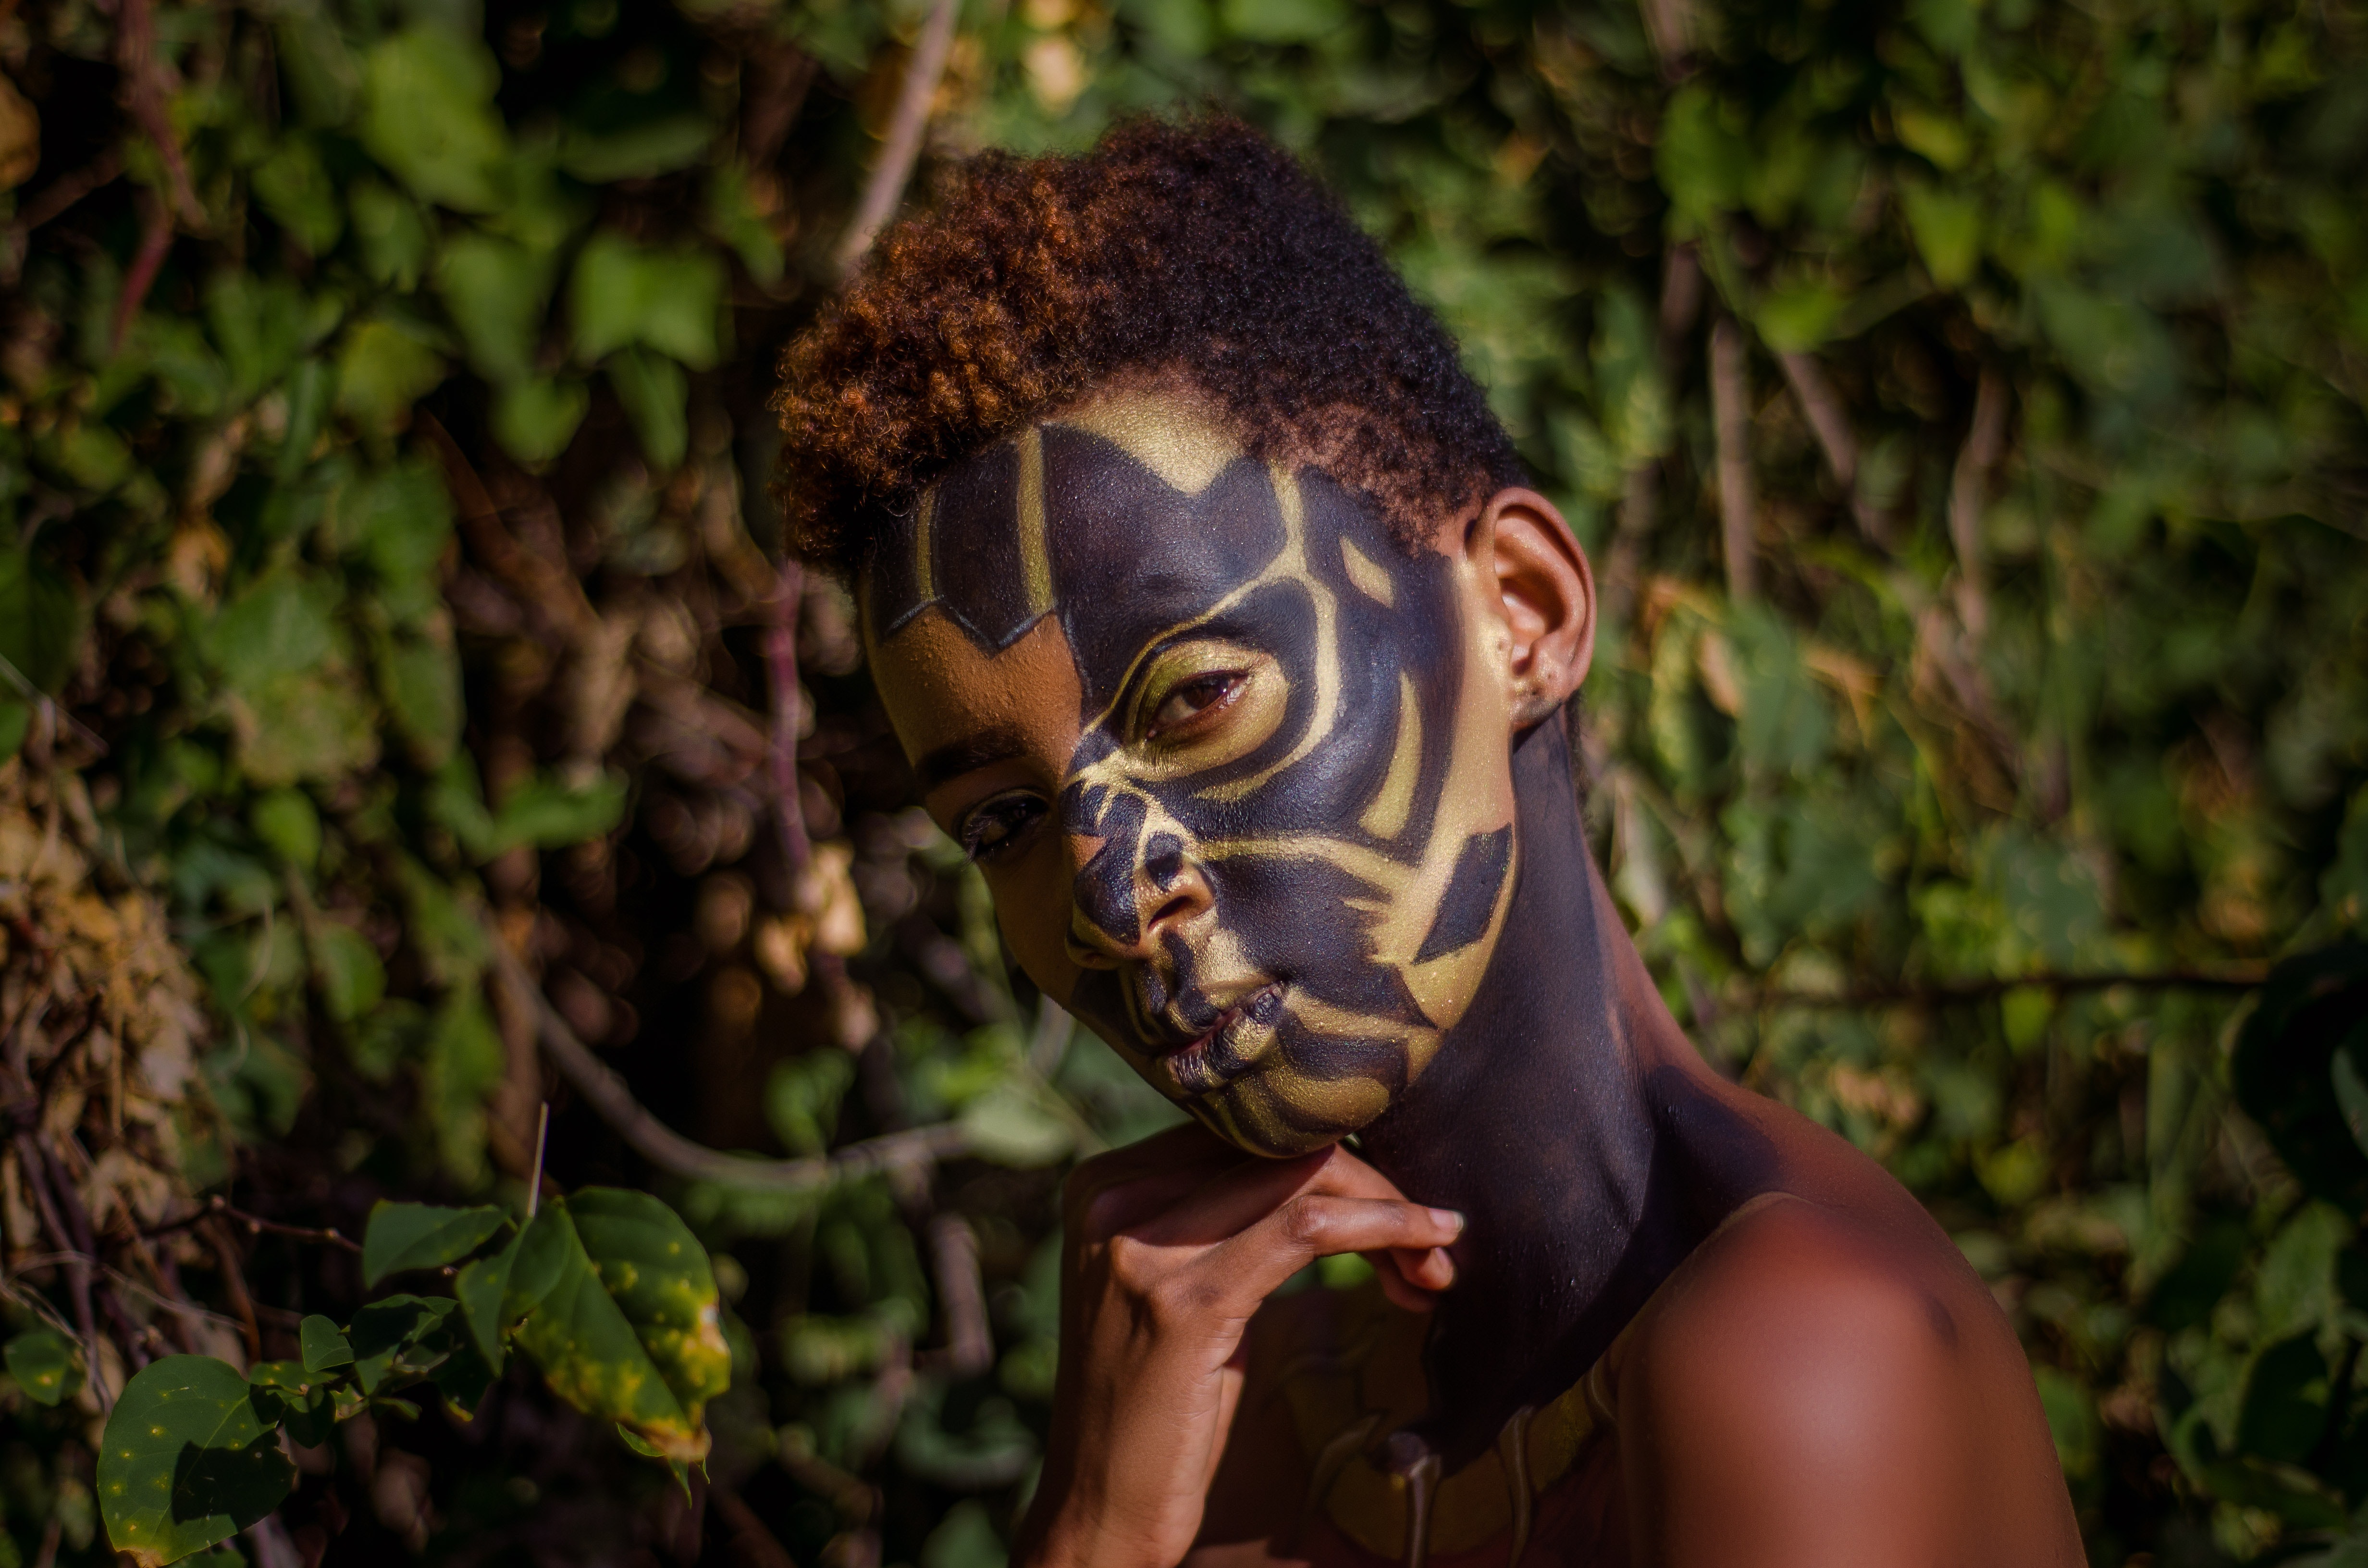
face, natural environment, head, eye, adaptation, forest, tree, hand, plant, photography, jungle, portrait photography, fawn, tribe